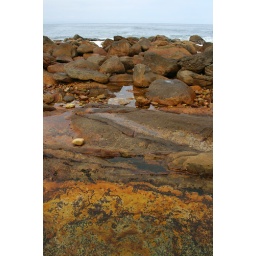
Rocks stained yellow and orange by minerals; Mossel Bay, South Africa